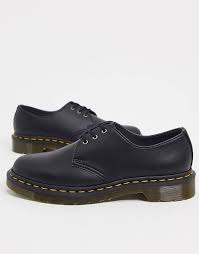
Label: Brogue